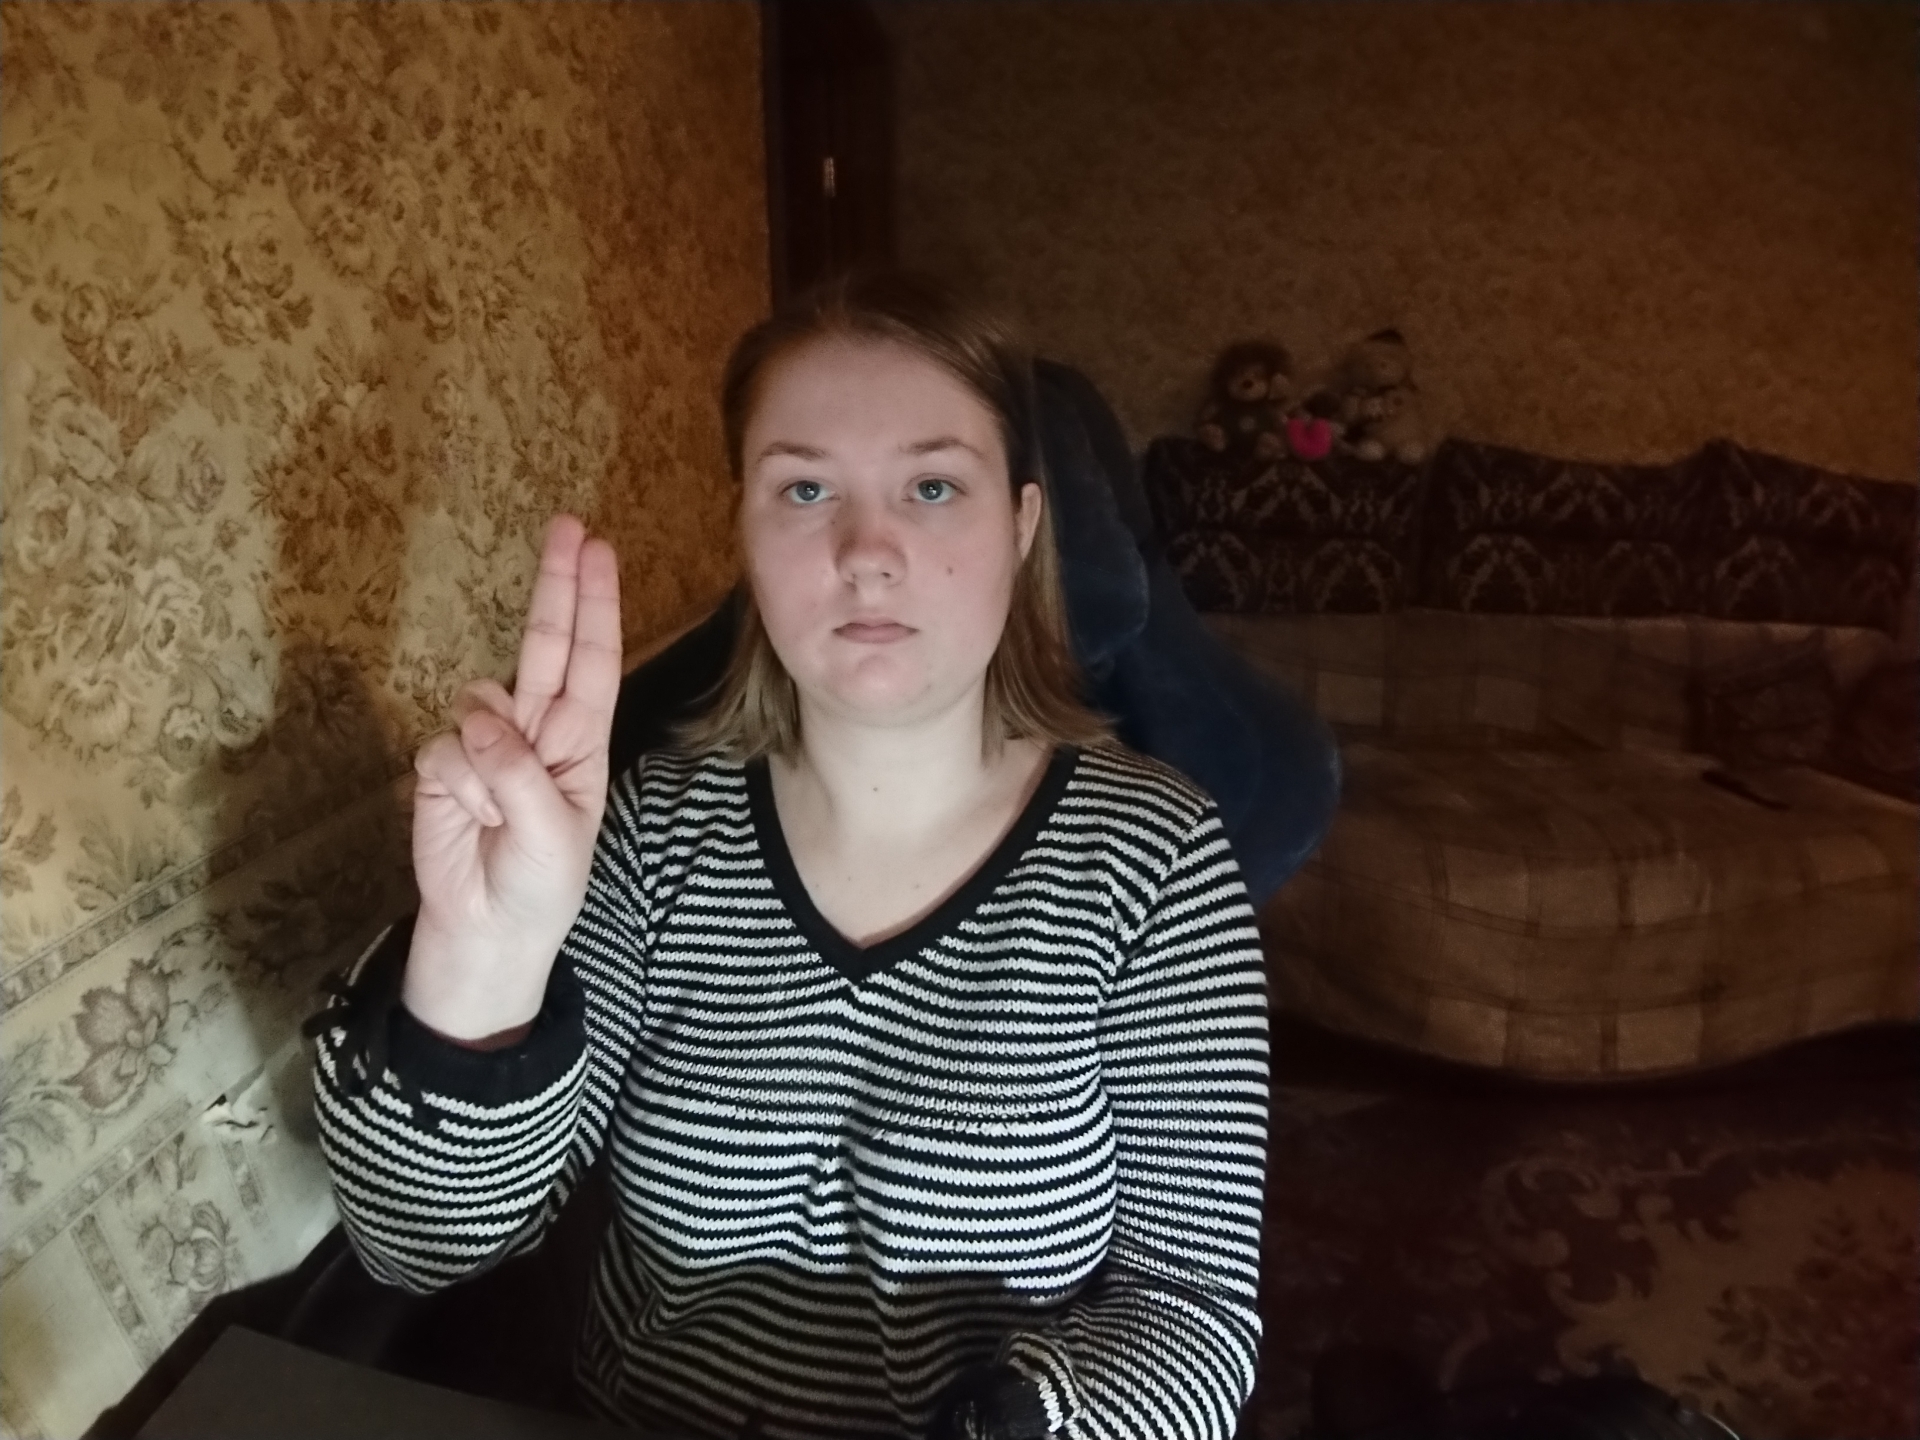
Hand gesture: two_up